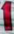
Number: 1